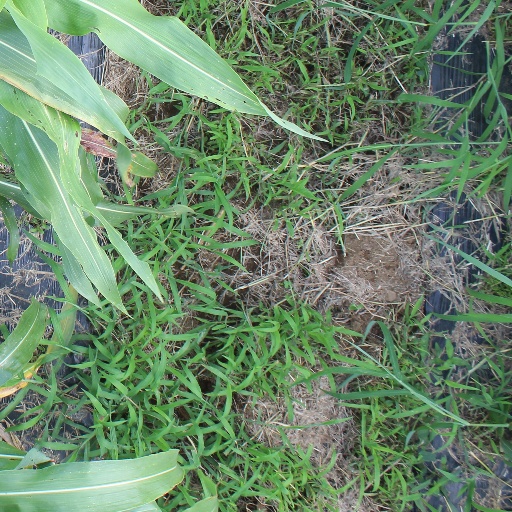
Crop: sorghum